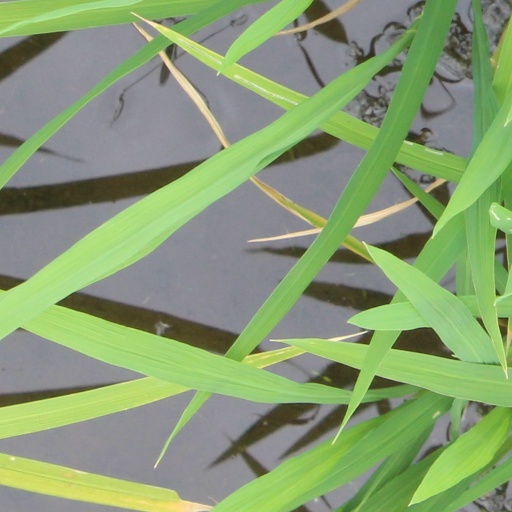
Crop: rice